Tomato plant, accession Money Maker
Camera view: tilt-top (135 deg); turntable rotation: 210 degrees
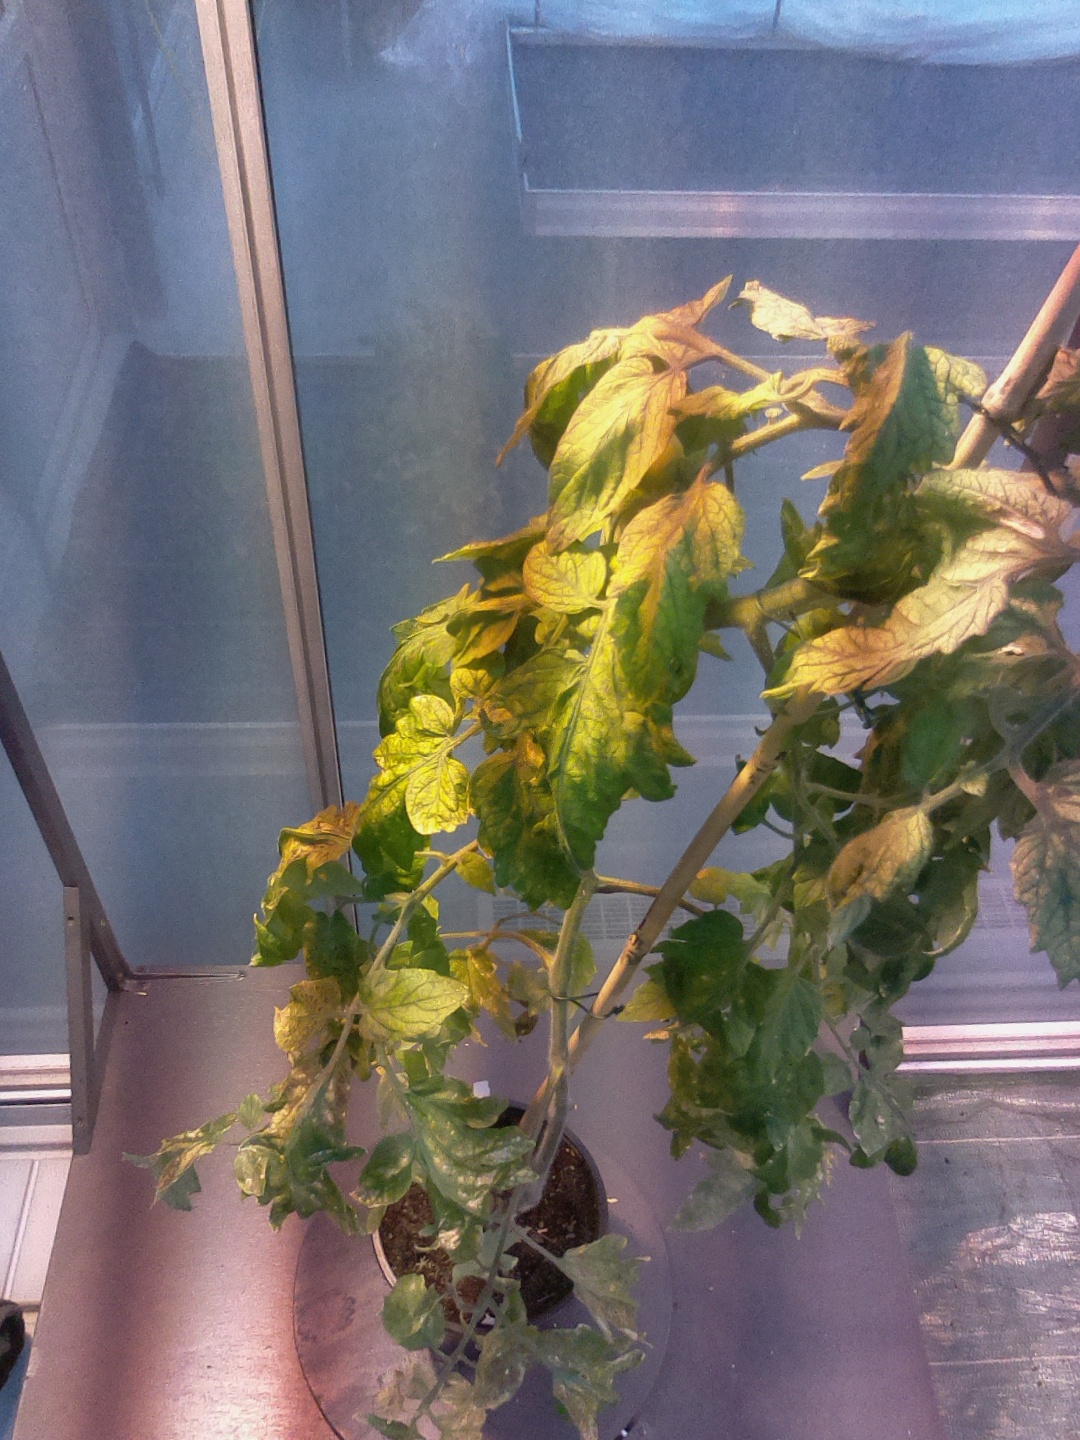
BBCH growth stage 80: fruits start showing typical ripe color (orange -> red)